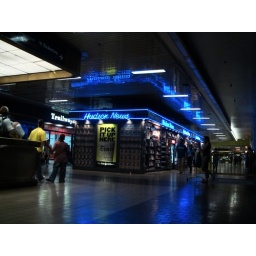
sitting on the floor in port authority bored.